History of East Texas State Normal College

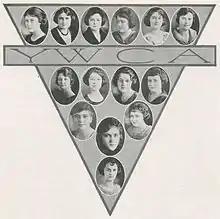
The 1922 YWCA Cabinet at ETSNC

In September 1918, ETSNC was granted a Students' Army Training Corps unit, which consisted of approximately 70 male students before it was demobilized in December following the end of World War I. The early 1920s were also the formative period for student government on campus, in the form of a "student welfare council" with little actual power; Binnion claimed that ETSNC students did "not desire self-government".